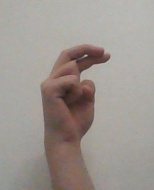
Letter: zay